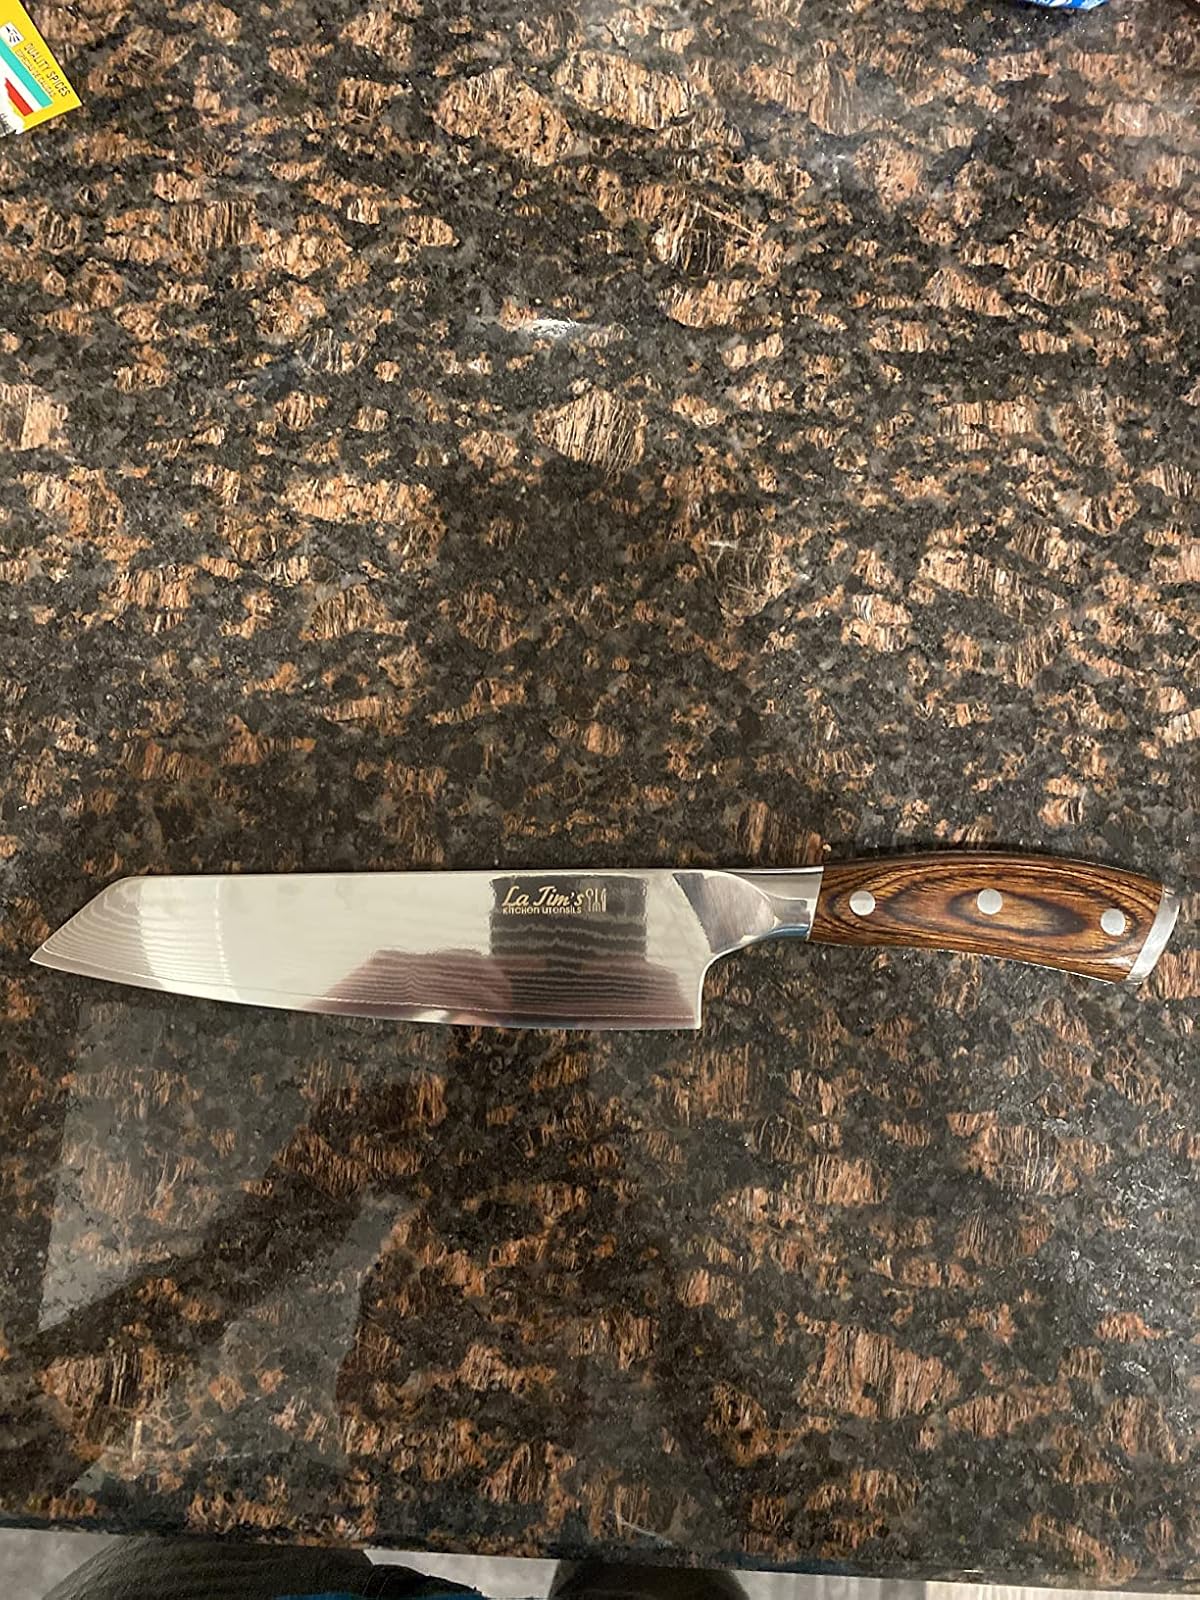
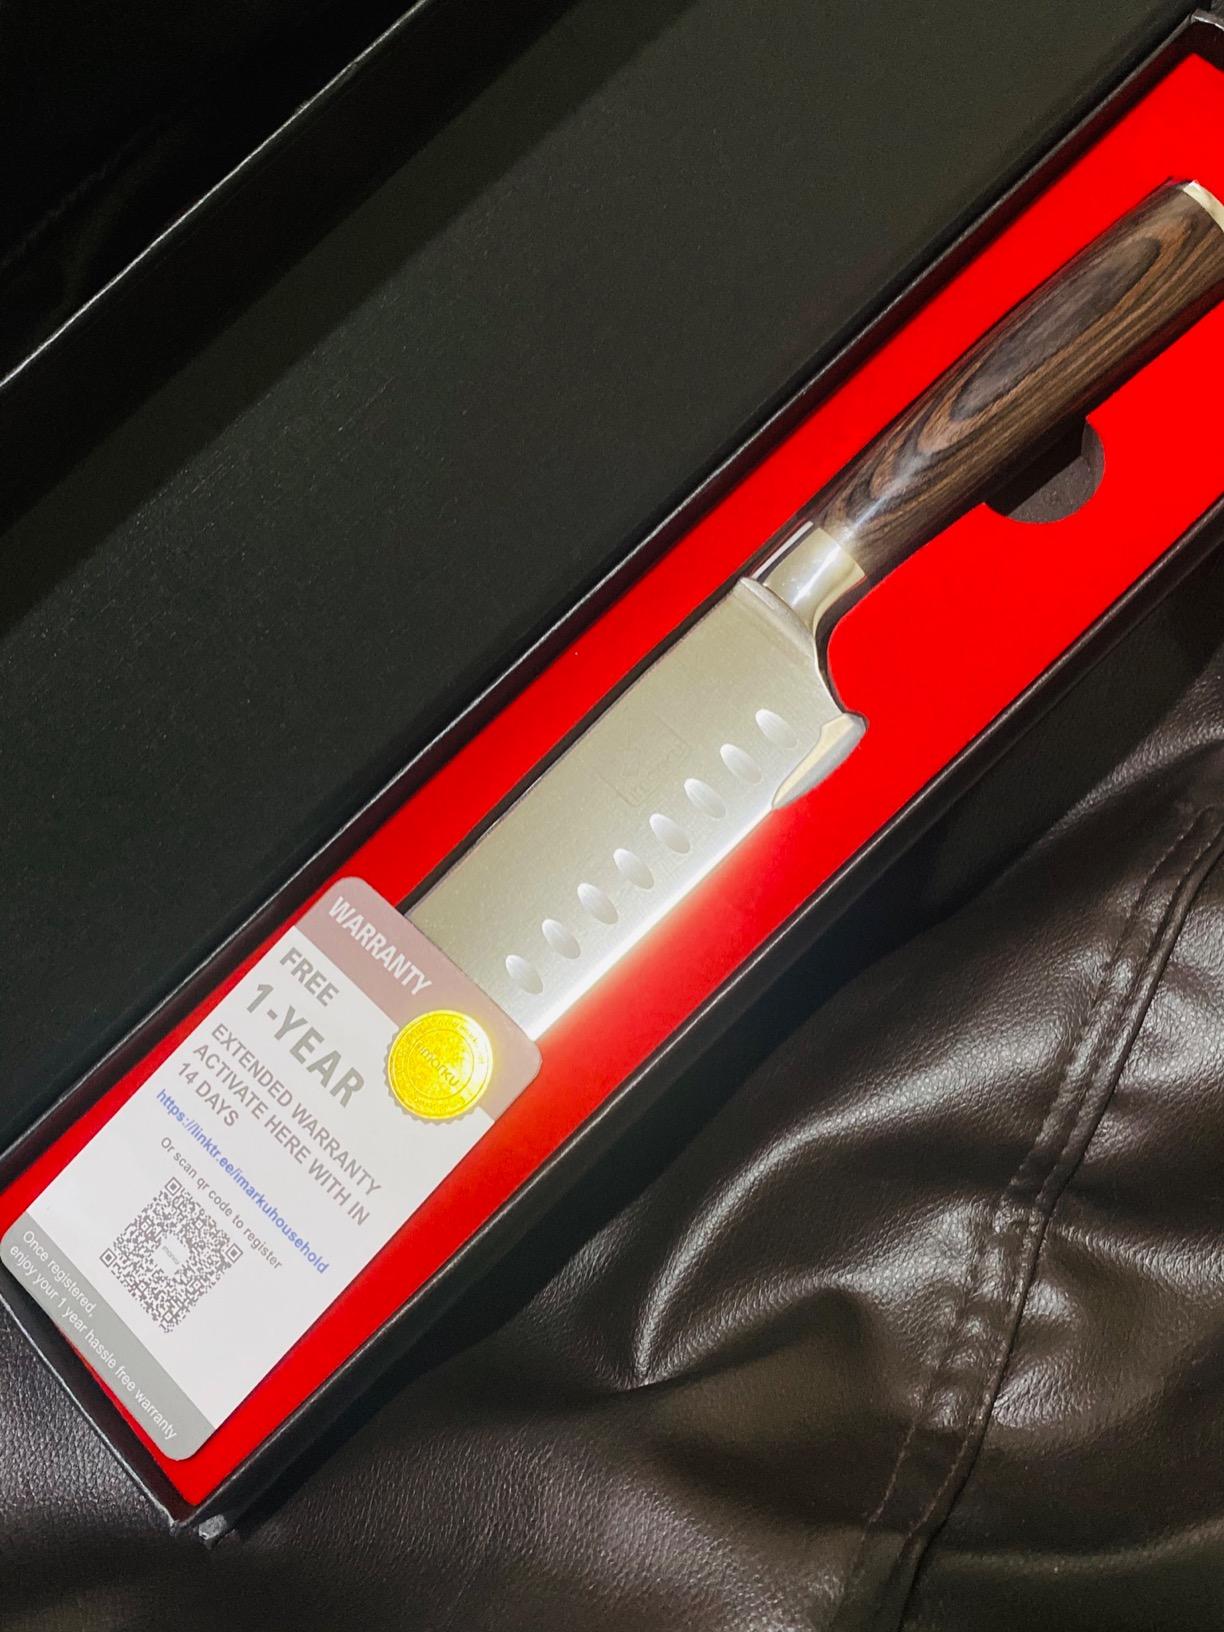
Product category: items_knife
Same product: no